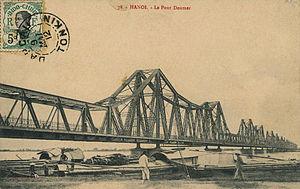
Joseph Athanase Doumer, dit Paul Doumer, né le 22 mars 1857 à Aurillac et mort assassiné le 7 mai 1932 à Paris, est un homme d'État français. Il est président de la République du 13 juin 1931 au 7 mai 1932.